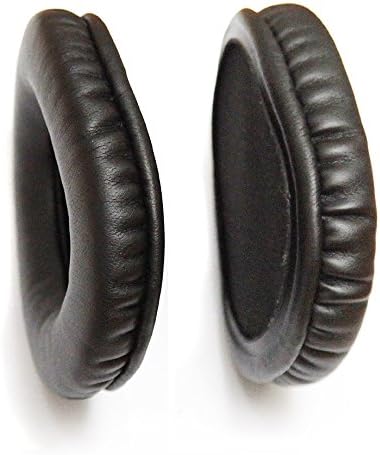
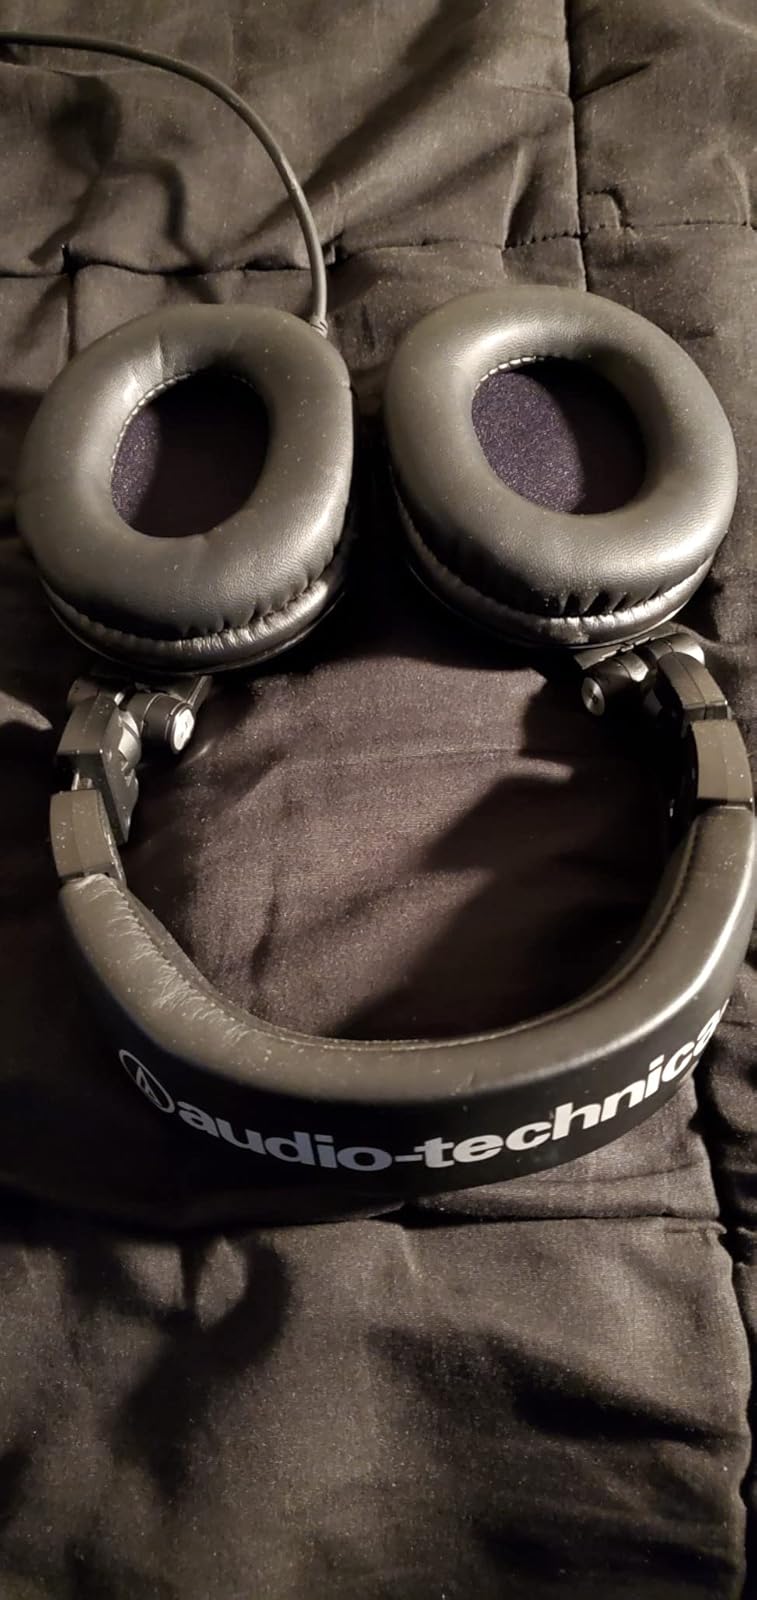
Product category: headphones
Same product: yes